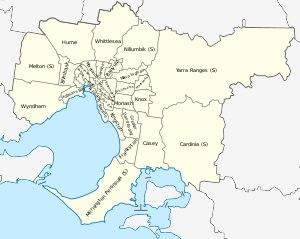
Il y a 79 zones d'administration locale dans l'État australien de Victoria.